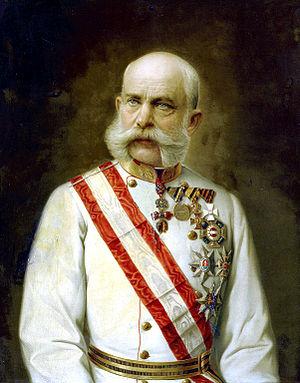
L’attentat de Sarajevo est l’assassinat perpétré le dimanche 28 juin 1914, de l’archiduc François-Ferdinand, héritier de l'Empire austro-hongrois, et de son épouse, Sophie Chotek, duchesse de Hohenberg, par le nationaliste serbe de Bosnie nommé Gavrilo Princip, membre du groupe Jeune Bosnie. Cet événement est considéré comme l’élément déclencheur de la Première Guerre mondiale, qui eut pour conséquence la défaite, la chute et le démembrement des Empires russe, austro-hongrois, allemand et ottoman.